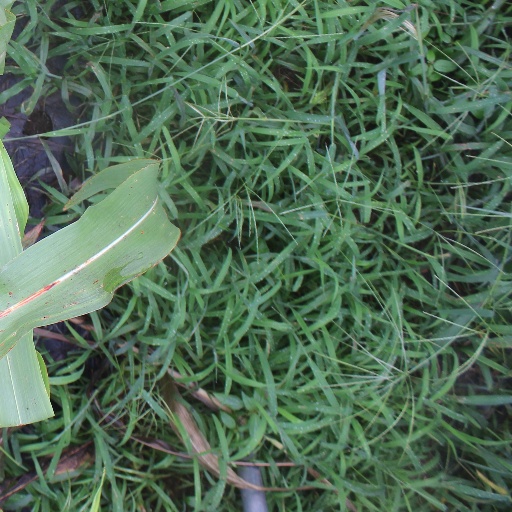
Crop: sorghum